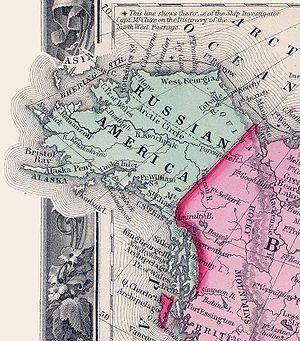
L'histoire de l'Alaska remonte au Paléolithique supérieur quand des groupes sibériens ont traversé le pont terrestre de Béringie pour rejoindre l'actuel Alaska.
L'Amérique russe correspond aux possessions russes sur le continent américain, et organisées en colonie à partir de 1796. Ces territoires correspondent aujourd'hui à l'Alaska.
Les Slaves sont un groupe ethno-linguistique indo-européen qui parle les différentes langues slaves du groupe linguistique balto-slave plus large. Ils sont originaires d’Eurasie et s’étendent de l’Europe centrale, orientale et méridionale, au nord et à l'est jusqu'au nord-est de l'Europe, en Asie du Nord et en Asie centrale, ainsi qu’historiquement en Europe occidentale et en Asie occidentale. À partir du début du viᵉ siècle, ils s’étendent pour habiter la plupart des pays d’Europe centrale, orientale et du sud-est. En raison de l'immigration, il existe aujourd'hui une importante diaspora slave en Amérique du Nord, notamment aux États-Unis et au Canada.
La colonisation russe de l'Amérique est la période durant laquelle l'Empire russe possédait des territoires en Amérique du Nord, principalement l'Alaska, avant la vente de cette dernière aux États-Unis en 1867 ; les marchands et trappeurs russes, dans le but de trouver des fourrures de loutres de mer, touchèrent également le nord de la Californie, entrant ainsi en compétition avec les Espagnols établis au sud.